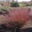
Label: willow_tree